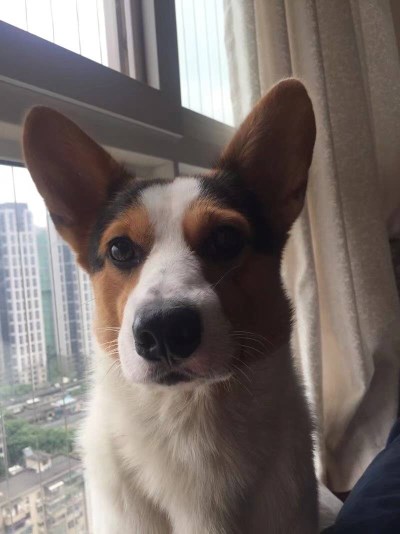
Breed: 2909-n000116-Cardigan